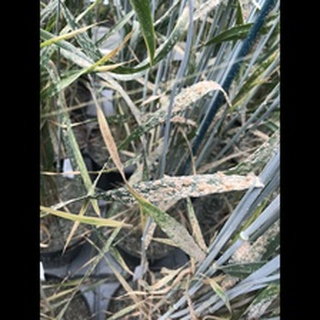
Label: wheat_mildew